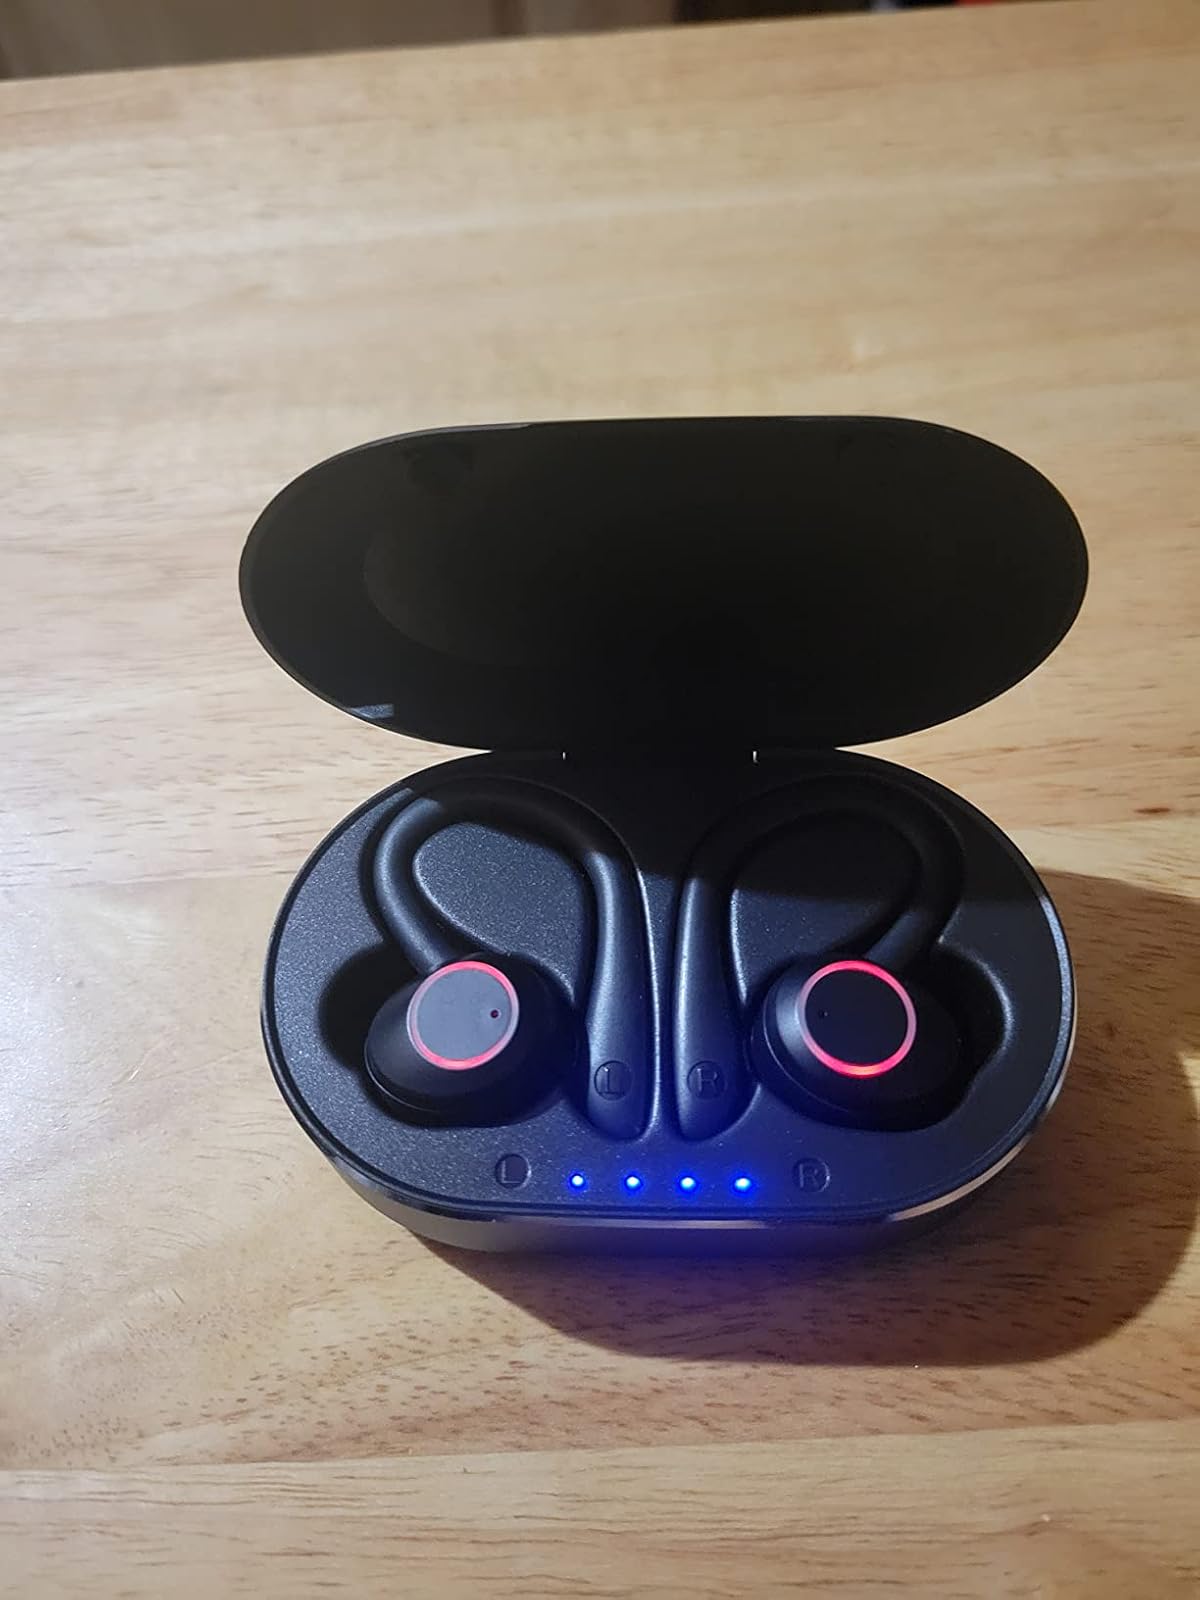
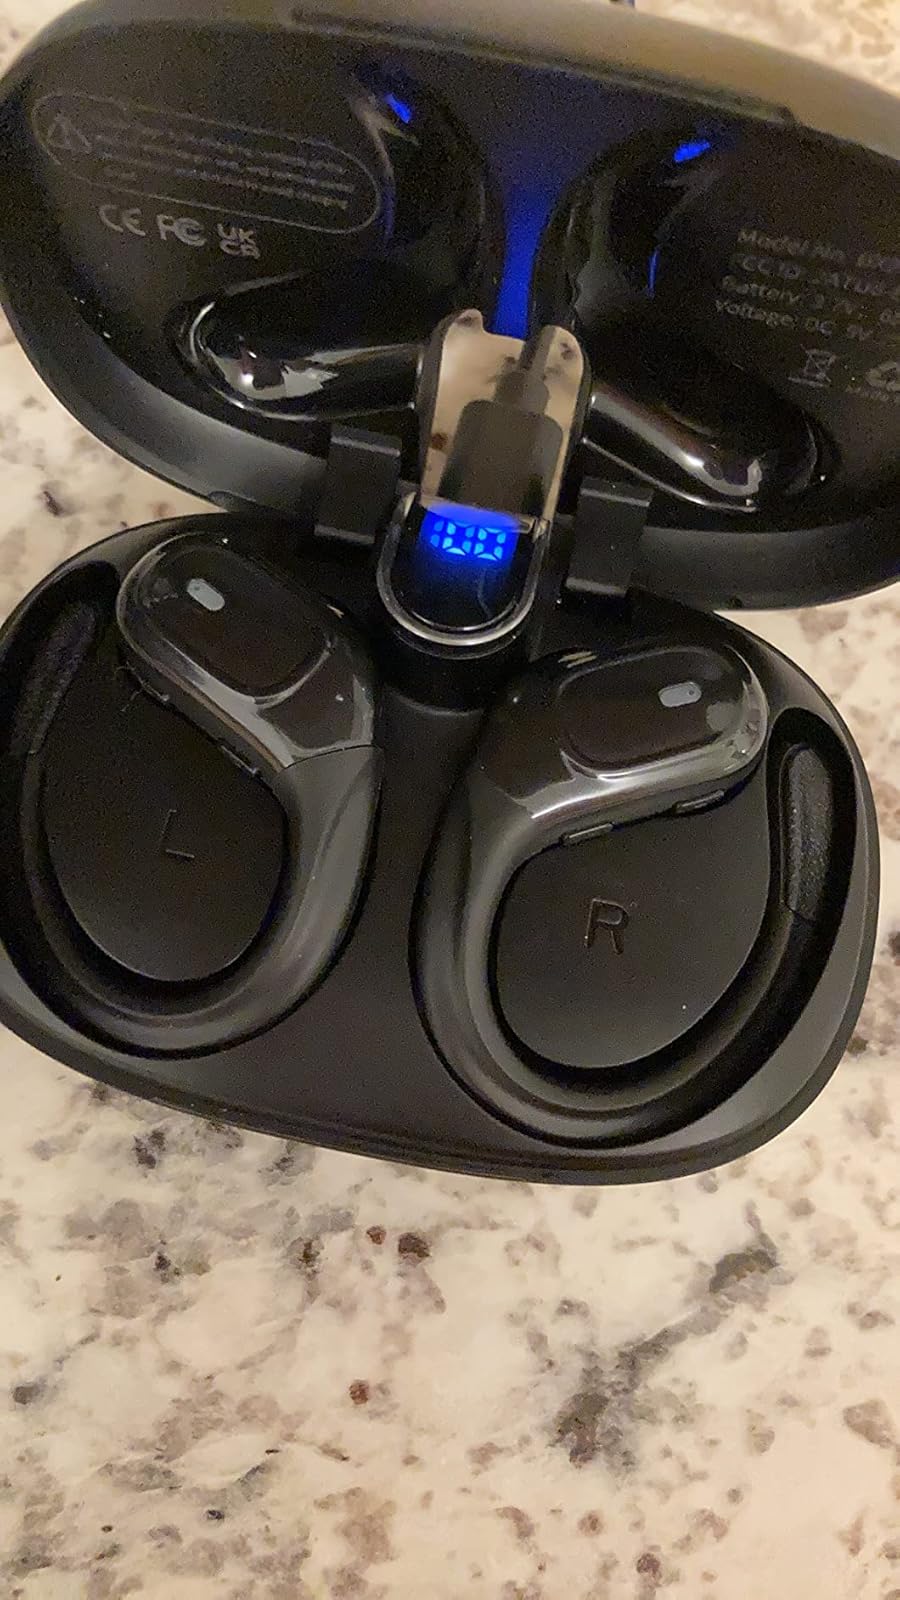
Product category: earbuds
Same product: no